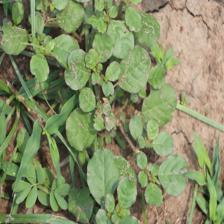
Label: BroadLeafWeed